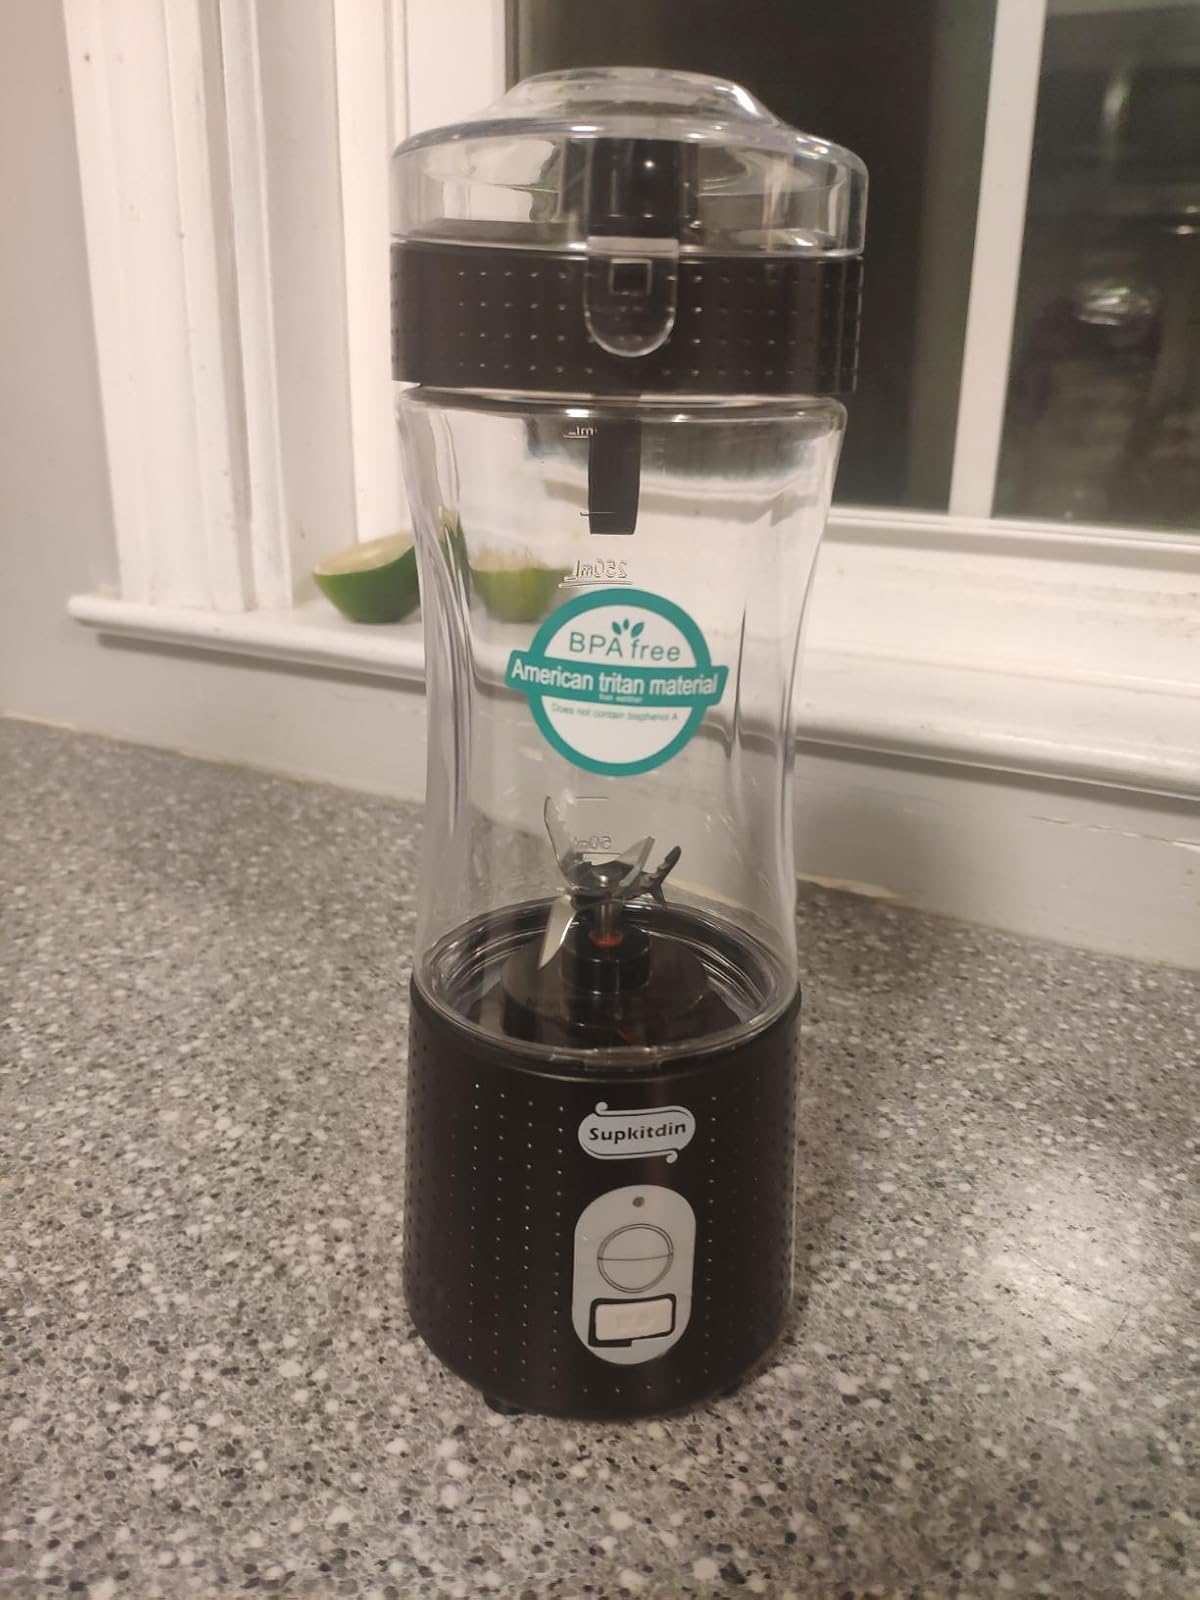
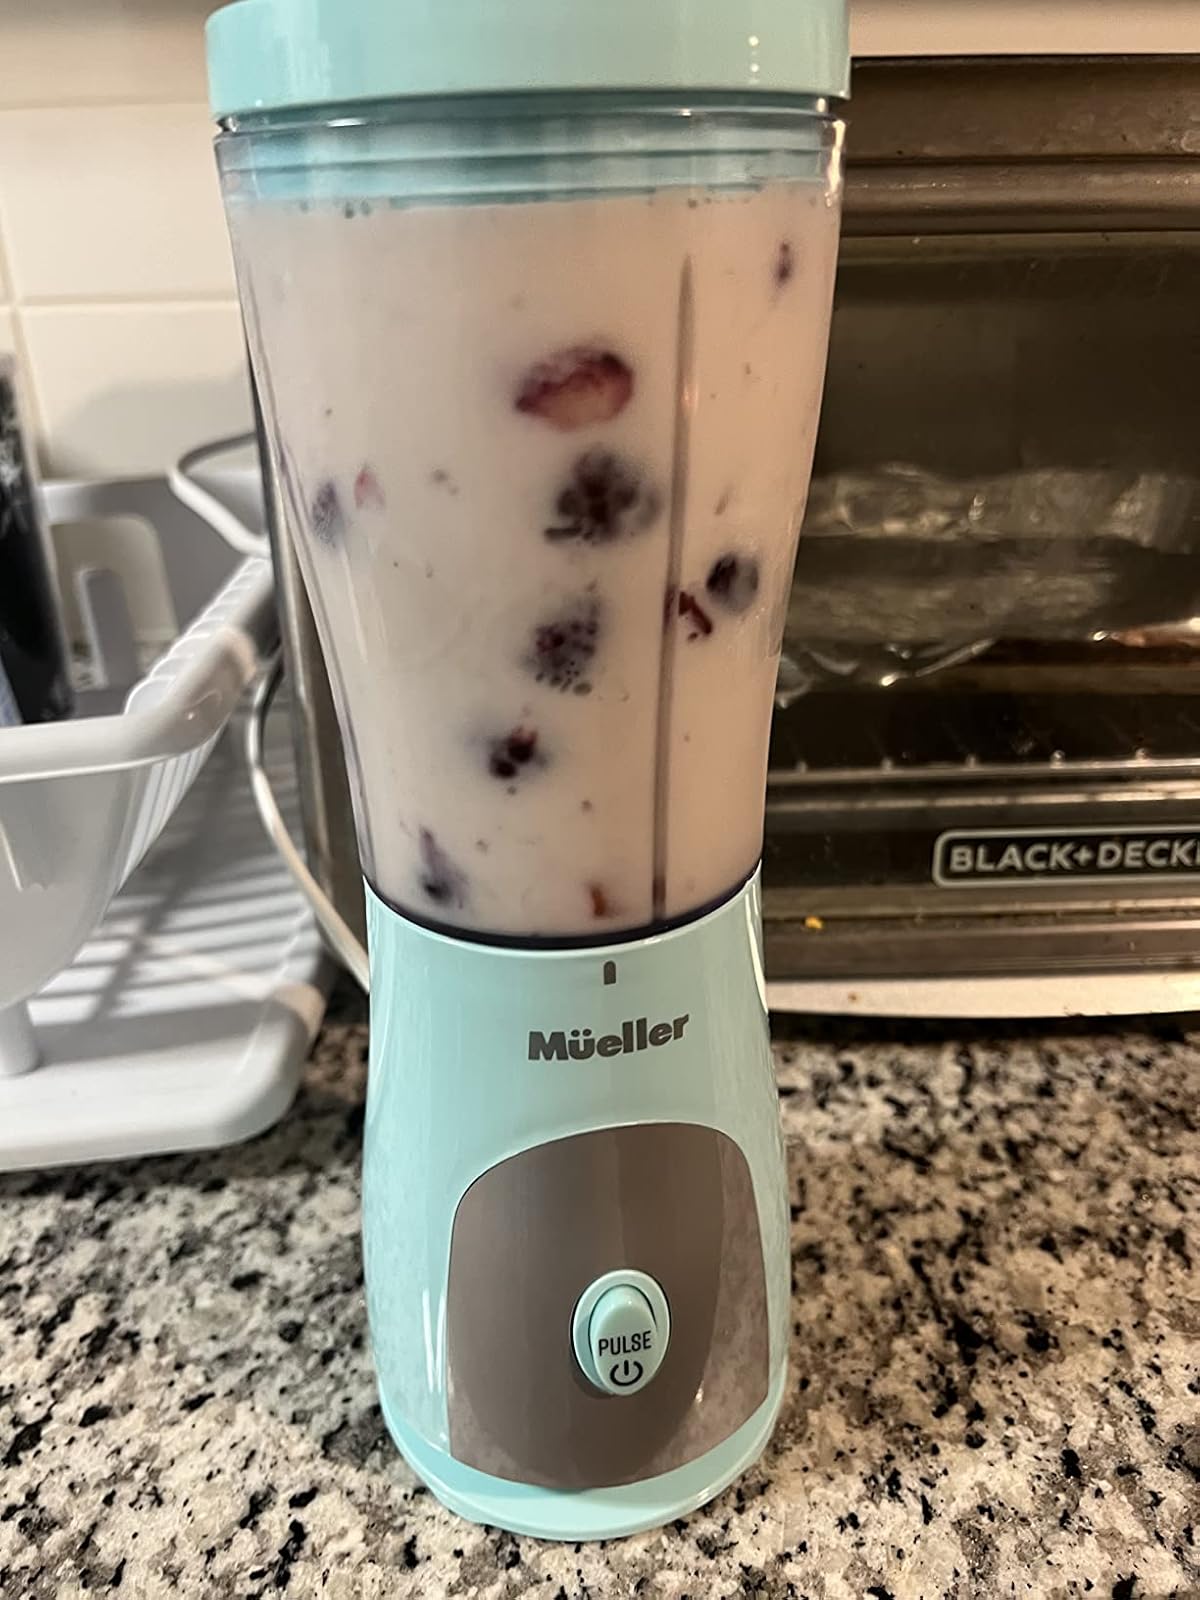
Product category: items_blender
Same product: no